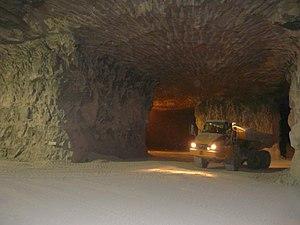
Carrière souterraine de chaux, Saint-Astier, Dordogne, France.
Saint-Astier est une commune française située dans le département de la Dordogne, en région Nouvelle-Aquitaine.